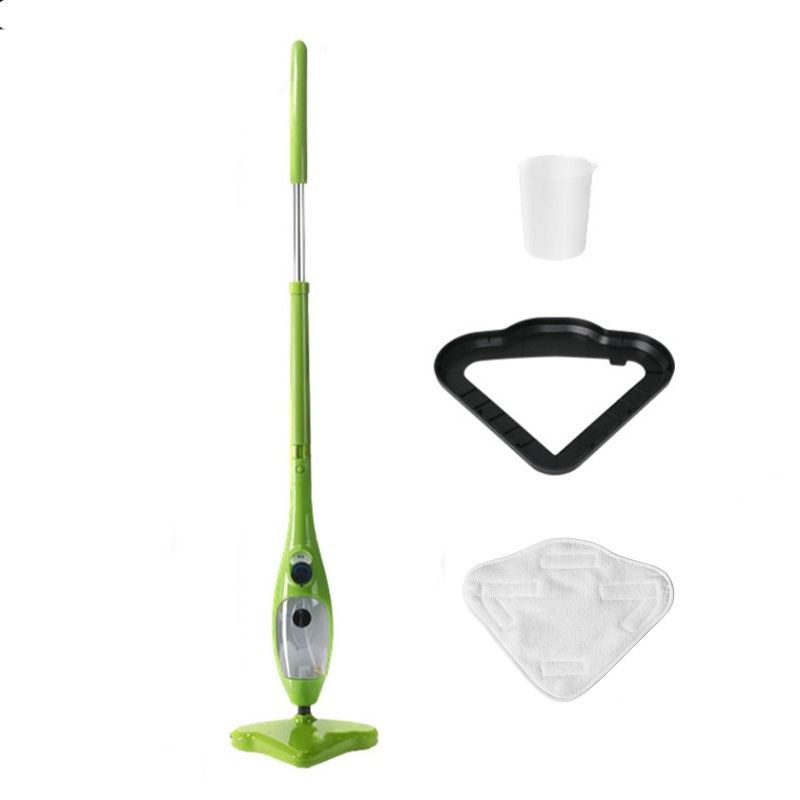
Steam Mop Handheld Carpet Cleaner High Pressure Steamer Floor Cleaning 1300W
Description Ensure A Shiny And Pristine Clean With Our Steam Mop. A Handy Product That Is Just The Right One You Need When You Are Planning To Make Your Floor Spotless And Immaculate. Our Product Is Built For The Ultimate User-Friendly Experience One That Is Simple To Use And Easy To Carry Around. Featuring A Minimalistic Look That Is Subtle And Classy In Every Way. A Sleeker Design Crafted With A Sublime Approach To Make For A Device That Is A Perfect Fit For A Modern Home. Roll The Steam Mop For Healthier And Hygienic Surroundings. It Blows A Constant Stream Of Hot Steam That Will Eliminate Even The Most Hardest Strains Of Bacteria Dust Mites And Other Tiny Microbes. Unlike Other Products It Does Not Use Chemical Components But Rather Takes An Eco-Friendly Way To Perform A Comprehensive Cleanse. It Comes With A 90-Degree Rotating Triangle Head That Can Be Maneuverer To Your Requirement. It Is Capable To Hold Up To 300Ml Of Water For 12-Minutes Of Non-Stop Cleaning. For Added Convenience We Also Provide A 5M Long Power Cord Ample Enough To Offer A Hassle-Free Experience. The Entire Body Of The Mop Is Made Of Hardened Abs And Aluminium Material To Withstand Regular And Long-Term Usage. Suitable For Working Around Liquids Such As Water Because This Steam Mop Is Rated Ipx4 Waterproof Rating. Keep Your Home Germ Free For A Happy And Prosperous Lifestyle. Start Cleansing! Order Your Steam Mop Now. Key Features Powerful And Fast Steam Output Remove 99% Bacteria And Dust Mites 5M Long Power Cord 300Mlcapacity Water Tank 90 Tiltable Triangle Head Detachable Microfibre Mop Wide Application For Various Surface Specification Power: 1300W Voltage: 220V-240V 50Hz Water Tank Capacity: 300Ml Waterproof Level: Ipx4 Steam Output Time: 12 Minutes Steam Ready Time: 10 To 20 Seconds Power Cord: 5M Material: Abs And Aluminium Dimension: 25Cm X 20Cm X120cm Colour: Green Package Content 1X Steamer 6X Microfibre Mop 1X Measuring Cup 1X Carpet Glider 1X Instruction Manual Note:Po Box Address Is Not Supported Please Provide The Correct Physical Address <<<
Brand: NON-7B45471W10009
Category: Home & Garden > Household Appliances > Floor & Steam Cleaners > Carpet Steamers > Handheld Carpet Steamers